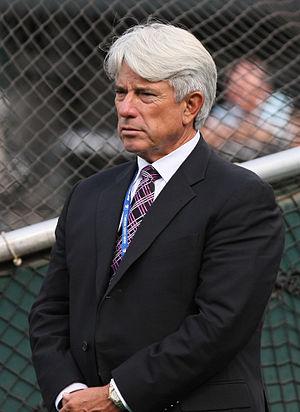
John Albert « Buck » Martinez est un ancien joueur et entraîneur de baseball devenu commentateur sportif.